The Lazarus Project (novel)

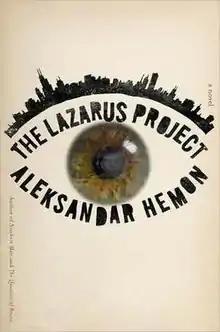
First edition cover design

The Lazarus Project is a 2008 novel by Bosnian fiction writer and journalist Aleksandar Hemon. It features the true story of the death of Lazarus Averbuch, a teenaged Jewish immigrant to Chicago who was shot and killed by a police officer in 1908. It was a finalist for the 2008 National Book Award and National Book Critics Circle Award, as well as, the winner of the inaugural Jan Michalski Prize for Literature in 2010.